1984 United States presidential election

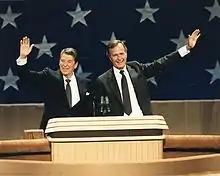
President Reagan and Vice President Bush at the 1984 Republican National Convention in Dallas

Reagan-Bush '84, under the leadership of Ed Rollins, was organized on October 17, 1983. Reagan delayed his campaign announcement as not running would make him a lame duck whereas running would make everything he did be viewed as part of his campaign. He announced that he would seek reelection on January 29, 1984.